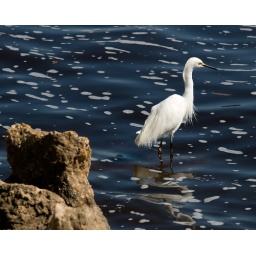
white in the water